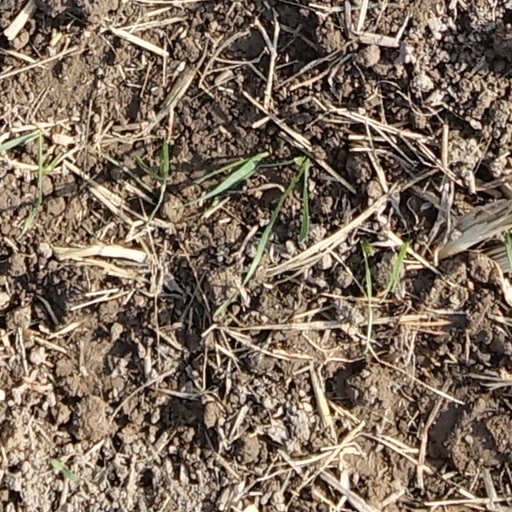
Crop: wheat